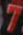
Number: 7